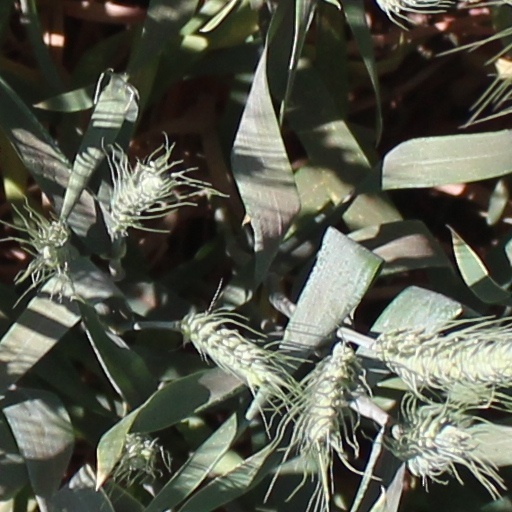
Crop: wheat